Race Across the World series 2

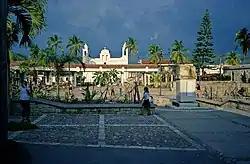
Copán Ruinas

The first checkpoint was Copán Ruinas in Honduras. Shuntelle & Michael decided to travel to the northern Caribbean coast of the Yucatan Peninsula enroute to Belize. Dom & Lizzie chose to go from Oaxaca City to Guatemala via the Pacific coast route, but visited the infinity pool at Hierve el Agua while waiting for a bus at Oaxaca City. Emon & Jamiul chose the interior route so they could see the Mayan ruins at Palenque. Initially they had intended to go via Tonalá, but found that it would mean a six hour detour, and so changed bus half-way through.